2005 Iraqi governorate elections

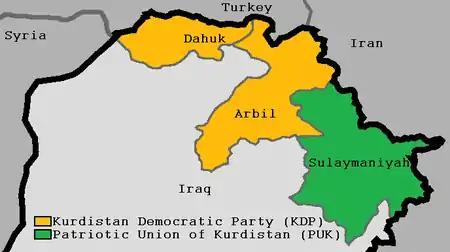
Map showing which party won most votes in which each province

The council voted for Kurdistan Democratic Party member Nawzad Hadi Mawlood to become governor.